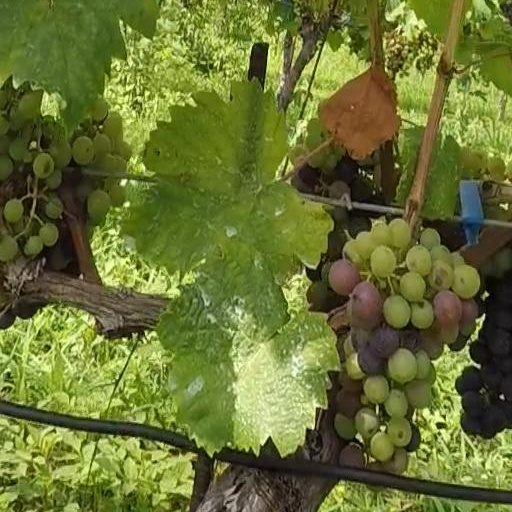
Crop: grape